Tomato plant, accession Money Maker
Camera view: bottom (45 deg); turntable rotation: 180 degrees
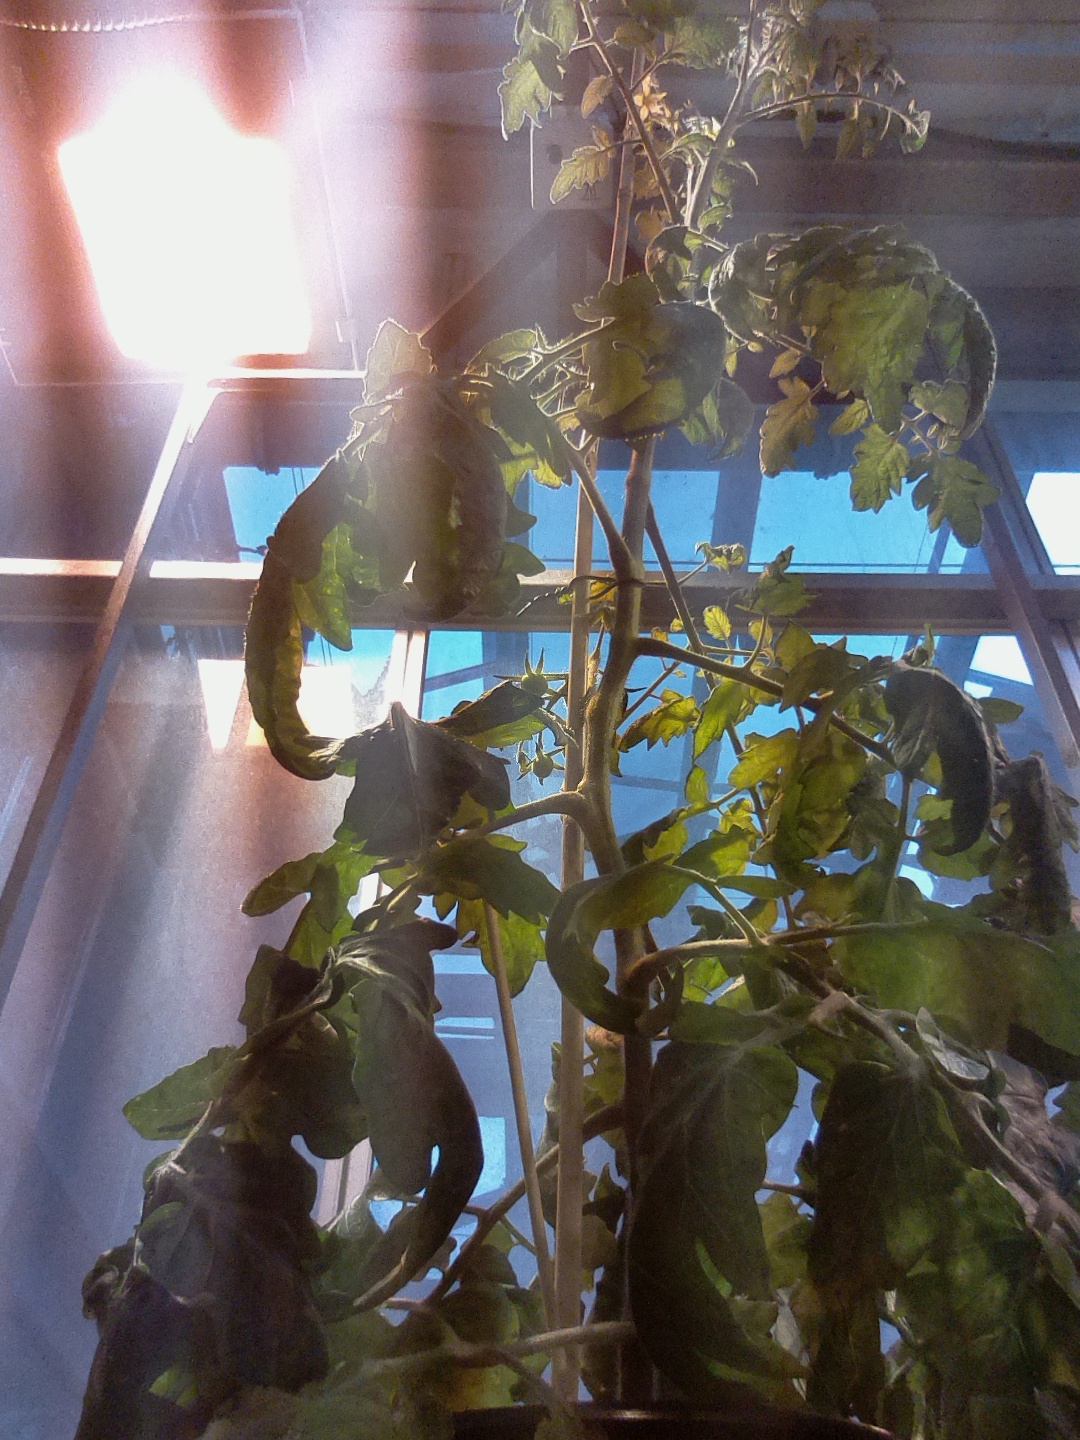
BBCH growth stage 71: 10%-20% of final fruit size